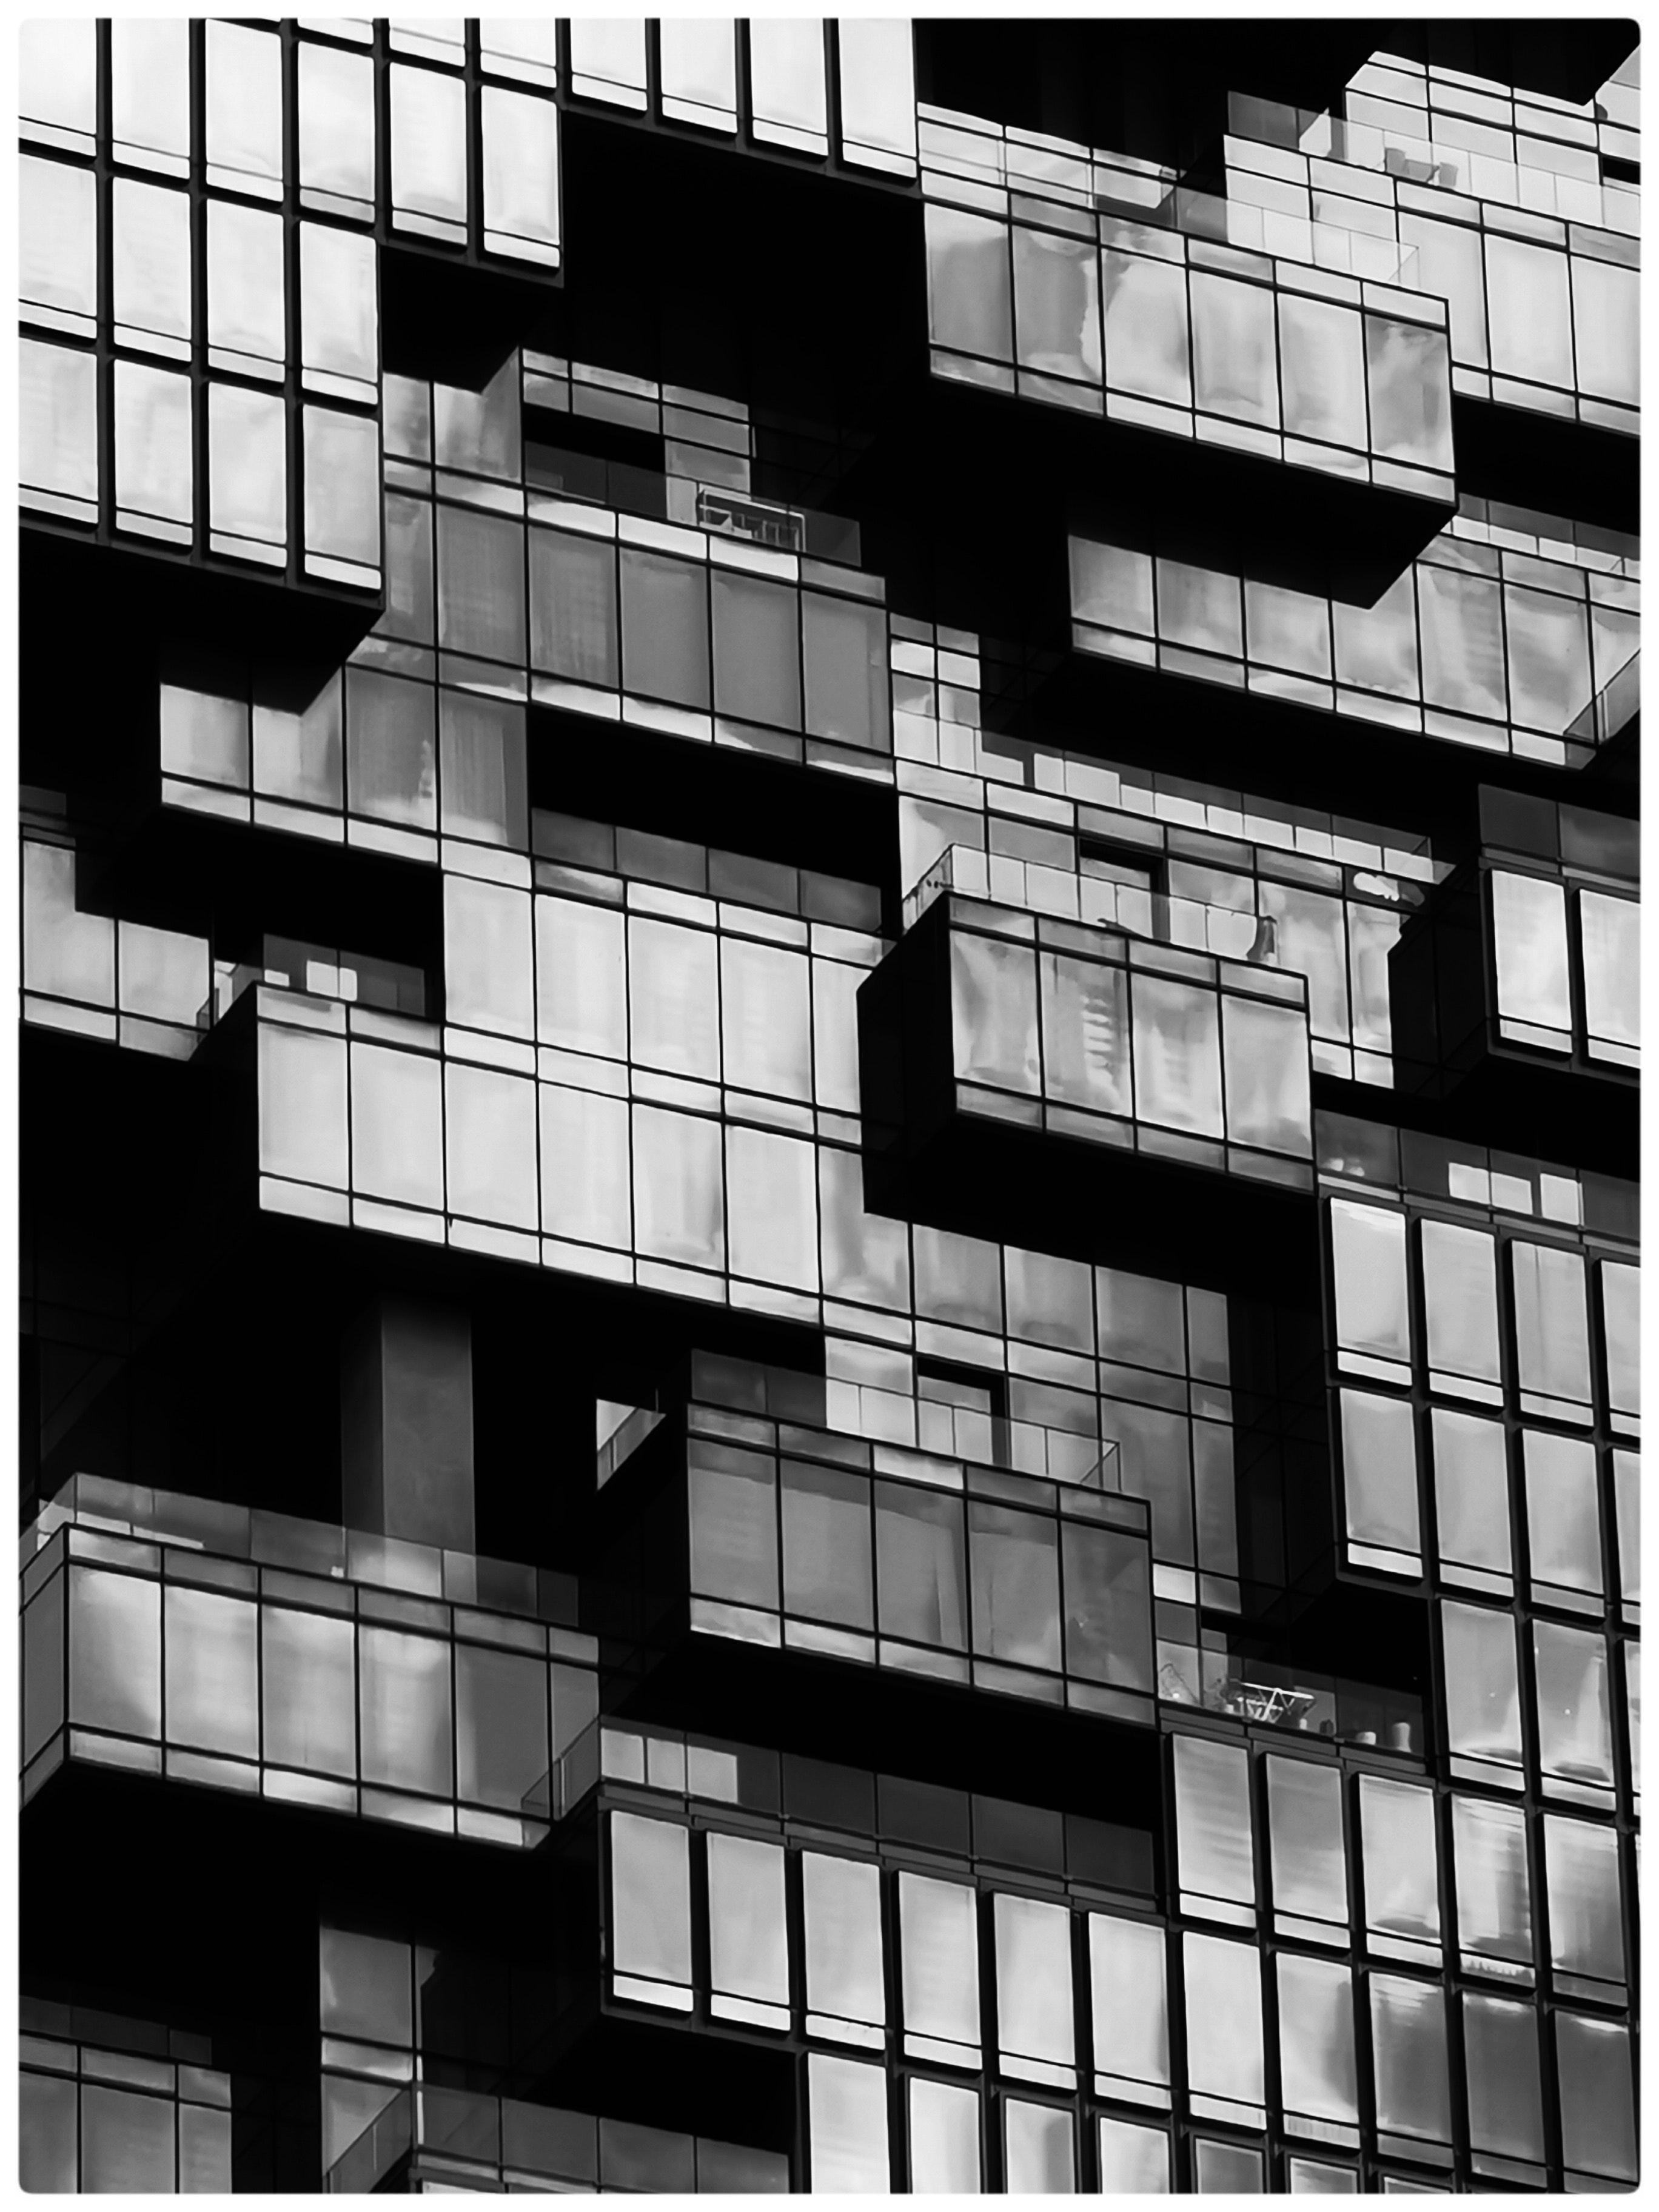
building, white, black, architecture, black and white, monochrome, line, pattern, facade, parallel, rectangle, design, symmetry, monochrome photography, Material property, apartment, window, square, photography, brutalist architecture, house, style, commercial building, tower block